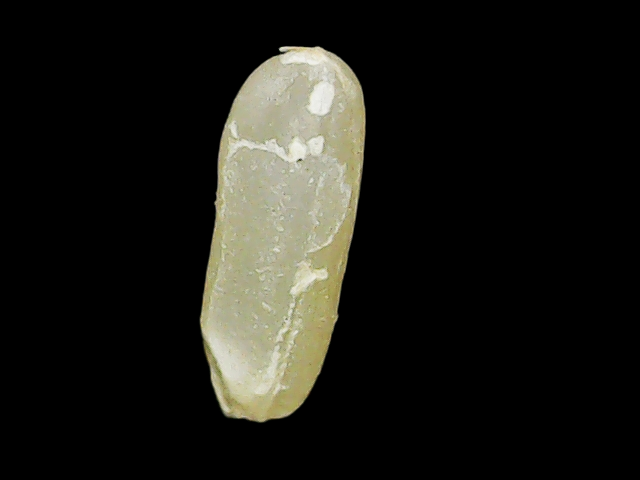
Rice variety: Binadhan17